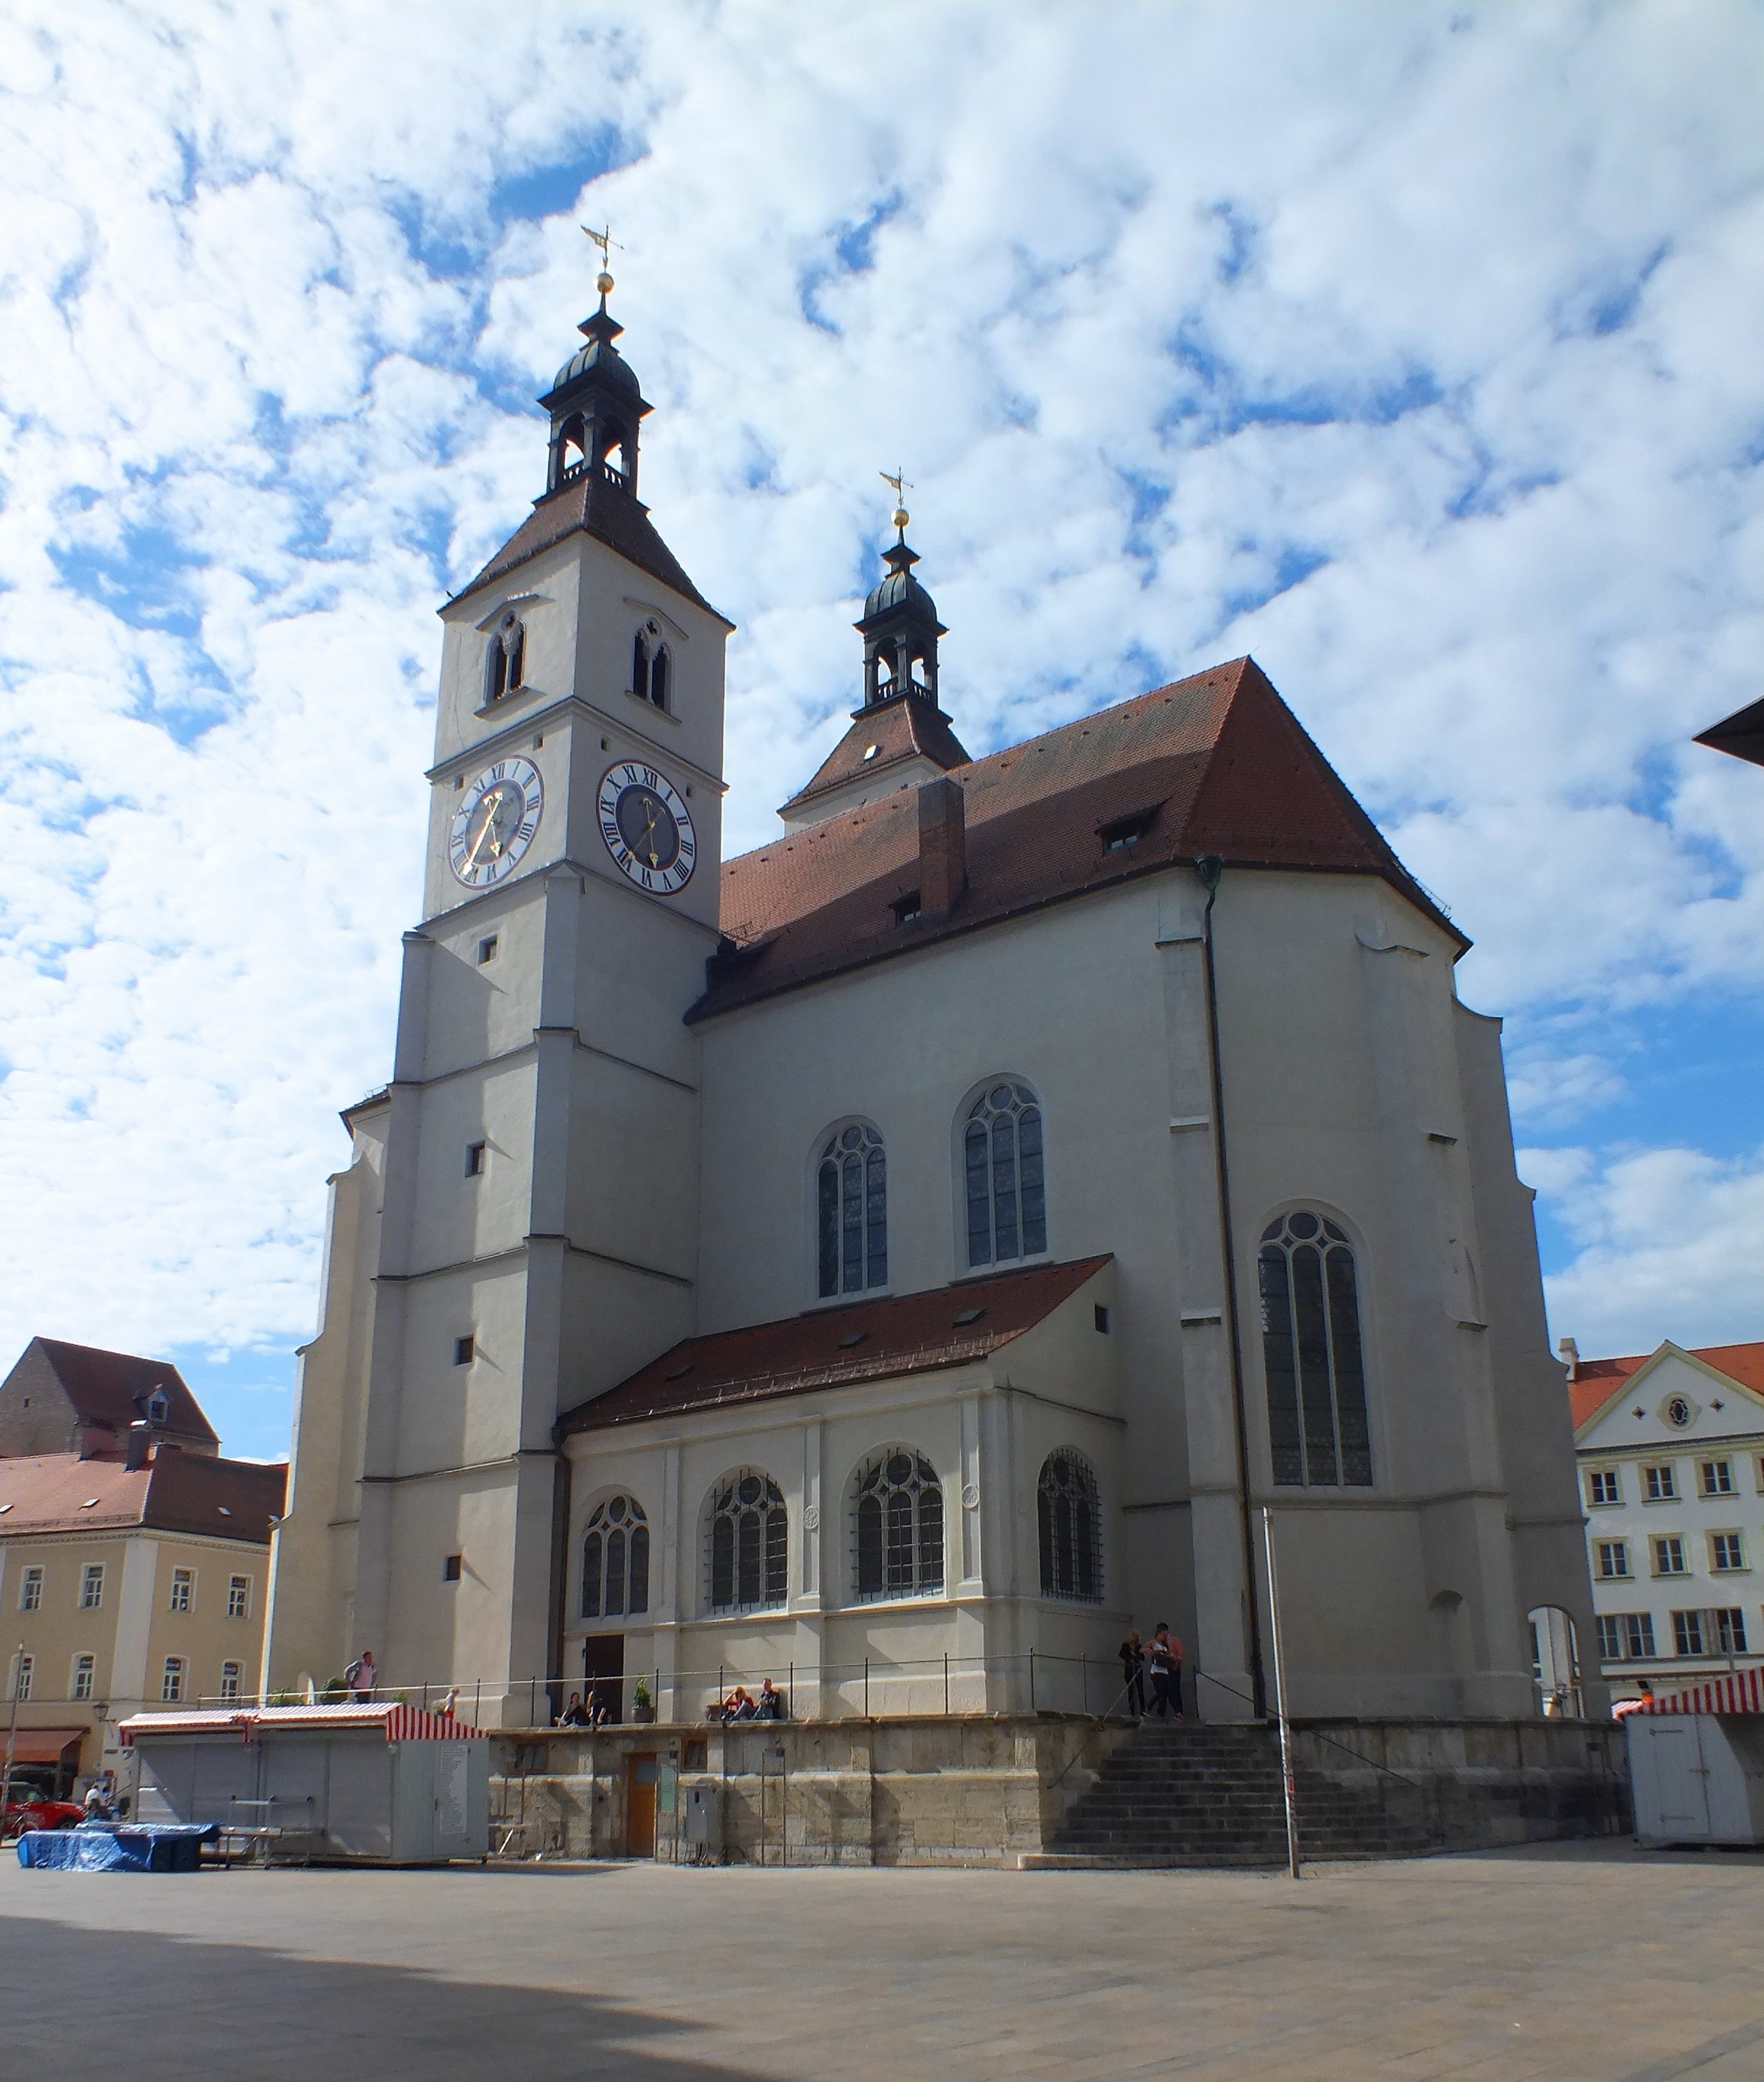
town, building, tower, facade, church, chapel, place of worship, bell tower, steeple, monastery, germany, synagogue, bavaria, regensburg, protestant, spanish missions in california, eastern bavaria